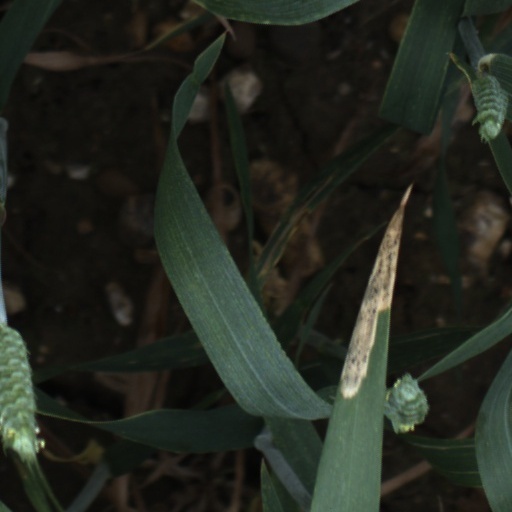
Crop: wheat